1986 Giro d'Italia

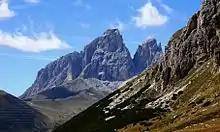
The Pordoi Pass was the "Cima Coppi" for the 1986 running of the Giro d'Italia.

The sixteenth stage saw the race travel across several mountain passes in the Alps, with Muñoz winning the stage after attacking on the day's final climb of the day. Visentini, who finished third on the stage, gained enough time on Saronni to take the overall lead from him by over a minute. Bontempi won his fourth stage of the race after out-sprinting the rest of the peloton for the victory the day after. The next leg of the race was another individual time trial that was in length and very flat. Francesco Moser won the stage by forty-nine seconds over the second placed rider and his time, when coupled with the performance of the other riders, moved him into third overall. rider Johan van der Velde won the next leg of the race after attacking on a descent before the stage's final climb to Peio.